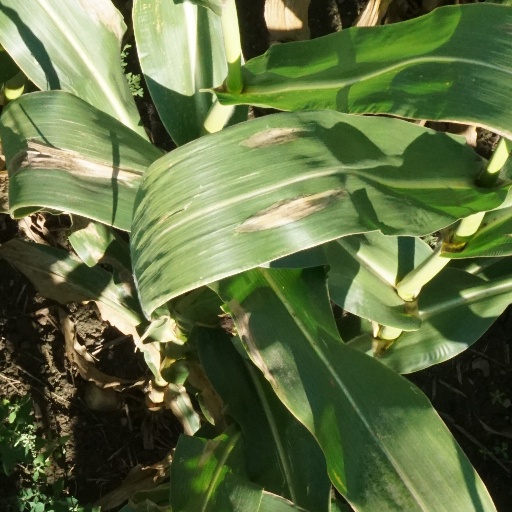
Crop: maize; corn